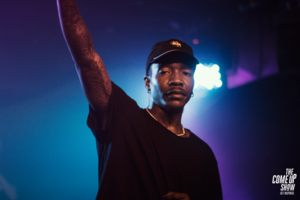
Dizzy Wright, de son vrai nom La'Reonte Wright, né le 26 novembre 1990 à Flint dans l'État du Michigan, est un rappeur américain originaire de Las Vegas. Il est le neveu du rappeur Layzie Bone, du groupe Bone Thugs-N-Harmony.